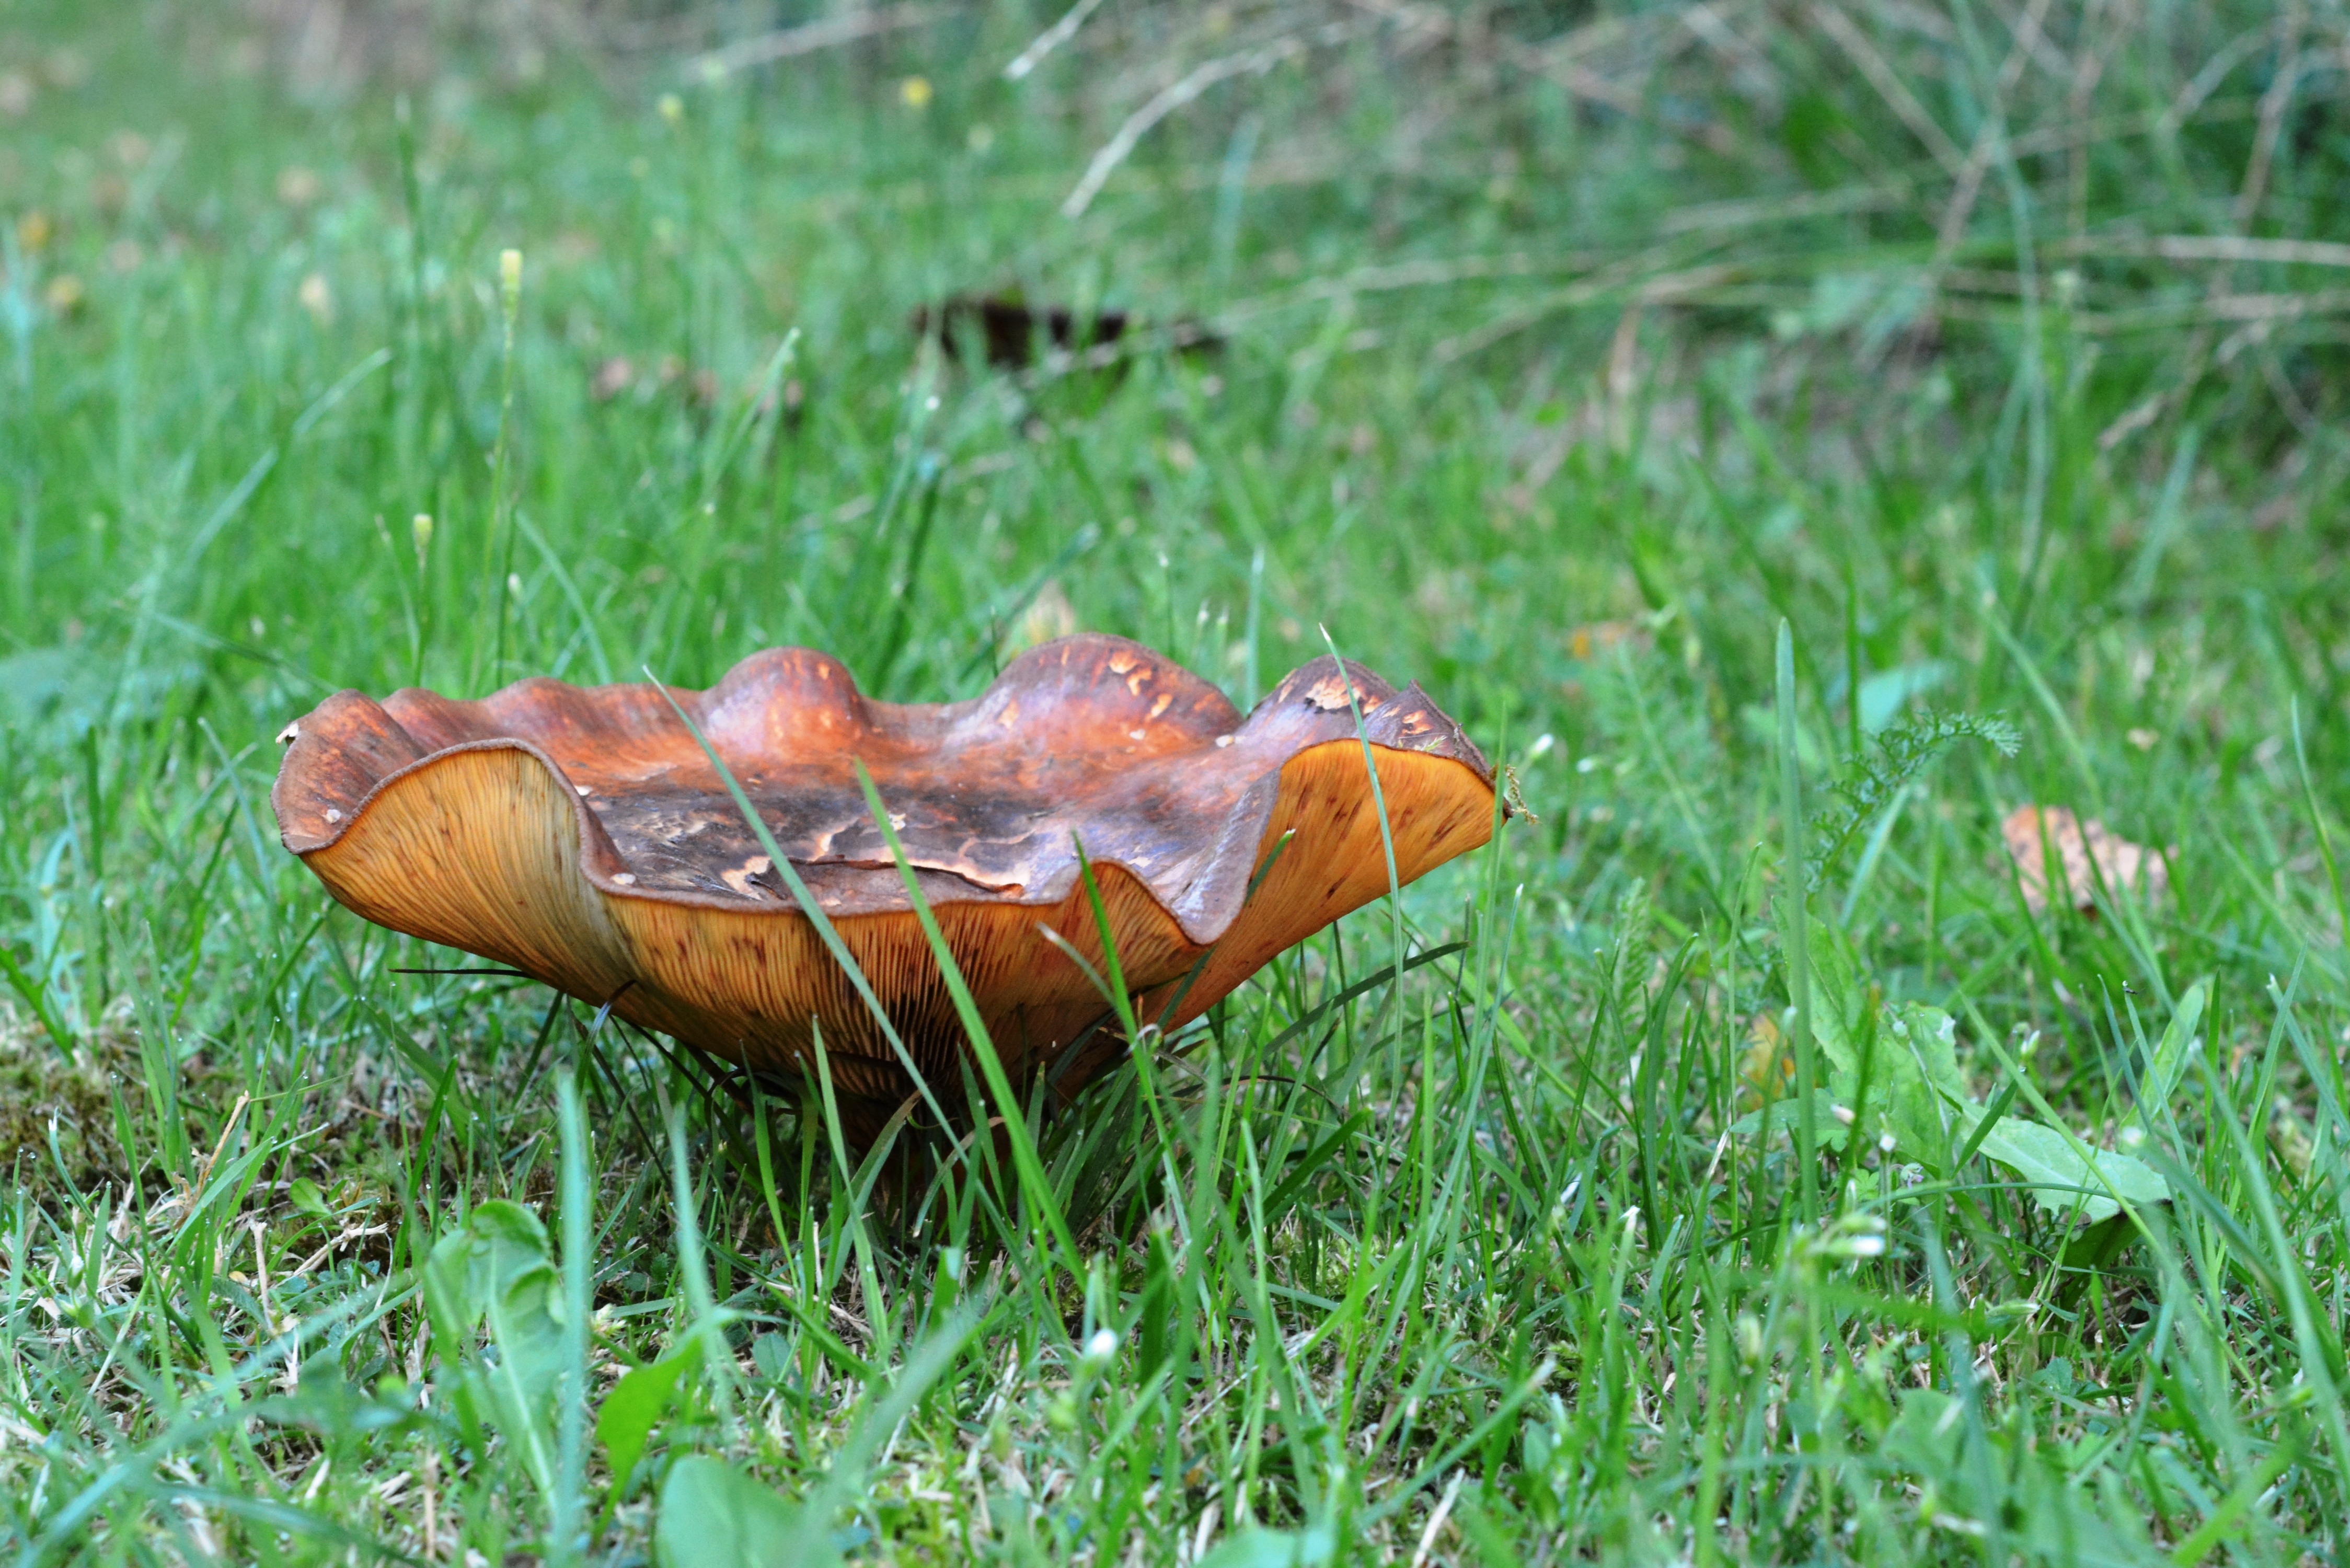
nature, grass, lawn, meadow, leaf, wildlife, brown, mushroom, fauna, fungus, macro photography, in the grass, mushroom in the grass, grass family, penny bun